Tolkien and the Great War

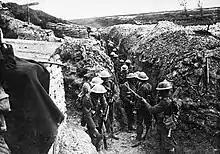
Tolkien fought with the Lancashire Fusiliers (pictured) on the Western Front in 1916.

"Tolkien and the Great War" was warmly welcomed by scholars. The Tolkien scholar Janet Brennan Croft, reviewing the book for "World Literature Today", wrote that Garth had ably portrayed Tolkien's early life with his close friends, using their own papers and their British Army company records. She found the first part of the book "somewhat leisurely", but the account of Tolkien's training and battlefield experience was "gripping". Luke Shelton, editor of "Mallorn", the journal of the Tolkien Society, called "Tolkien and the Great War" an excellent book on how the First World War might have shaped Tolkien's thought. Will Sherwood, writing in the "Journal of Tolkien Research", calls the book, along with Croft's 2004 "War and the Works of J.R.R. Tolkien", "essential, landmark publications on the topic [that] have sparked further [re]searches into Tolkien's wartime experiences." Chad Engbers, in "The Lion and the Unicorn", writes that Garth, "like most excellent literary biographers", combines internal and external histories throughout, and comments that it is "strange" that nobody had thought of writing a biography of Tolkien's war years before, all the earlier biographies such as , Joseph Pearce's, or Michael White's focusing on the "older Tolkien, a kindly, wrinkled Oxford don in a tweed coat". The scholar of English literature Robert Tally, discussing whether Tolkien demonized the enemy, notes that in the book Garth suggests that Tolkien may have linked his early ideas of goblins and trolls to Germans, but that Garth makes clear that Tolkien later expressed clear anti-racist views.